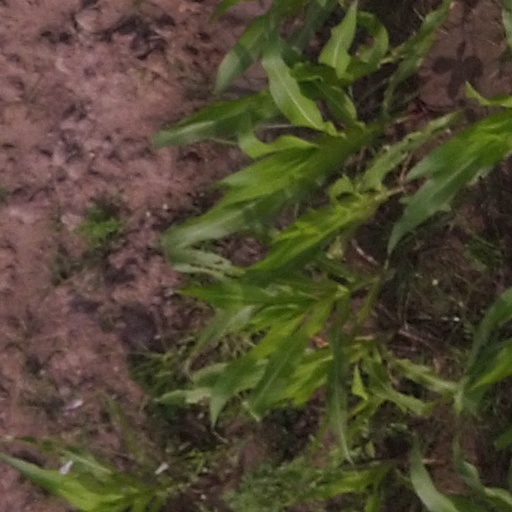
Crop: maize; corn